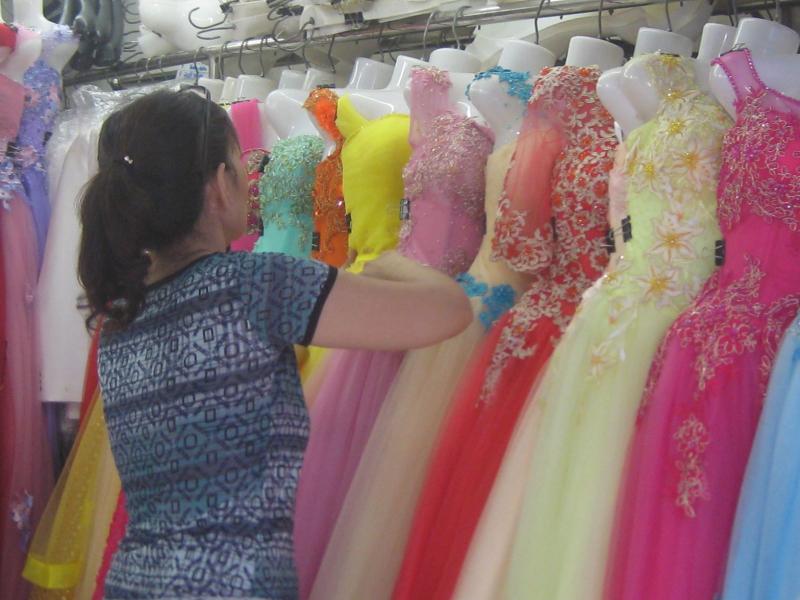
người phụ nữ đang đứng trước một cái giá treo những bộ váy